Collurania-Teramo Observatory

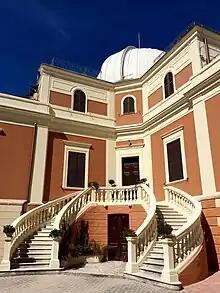

The Collurania Observatory, also Teramo Observatory, (is an astronomical observatory located in Teramo, in Abruzzo region of central Italy. It was founded by Vincenzo Cerulli in 1890, who was later honoured by having it bear his name. The observatory is owned and operated by the National Institute for Astrophysics (INAF). It has the IAU code 037.